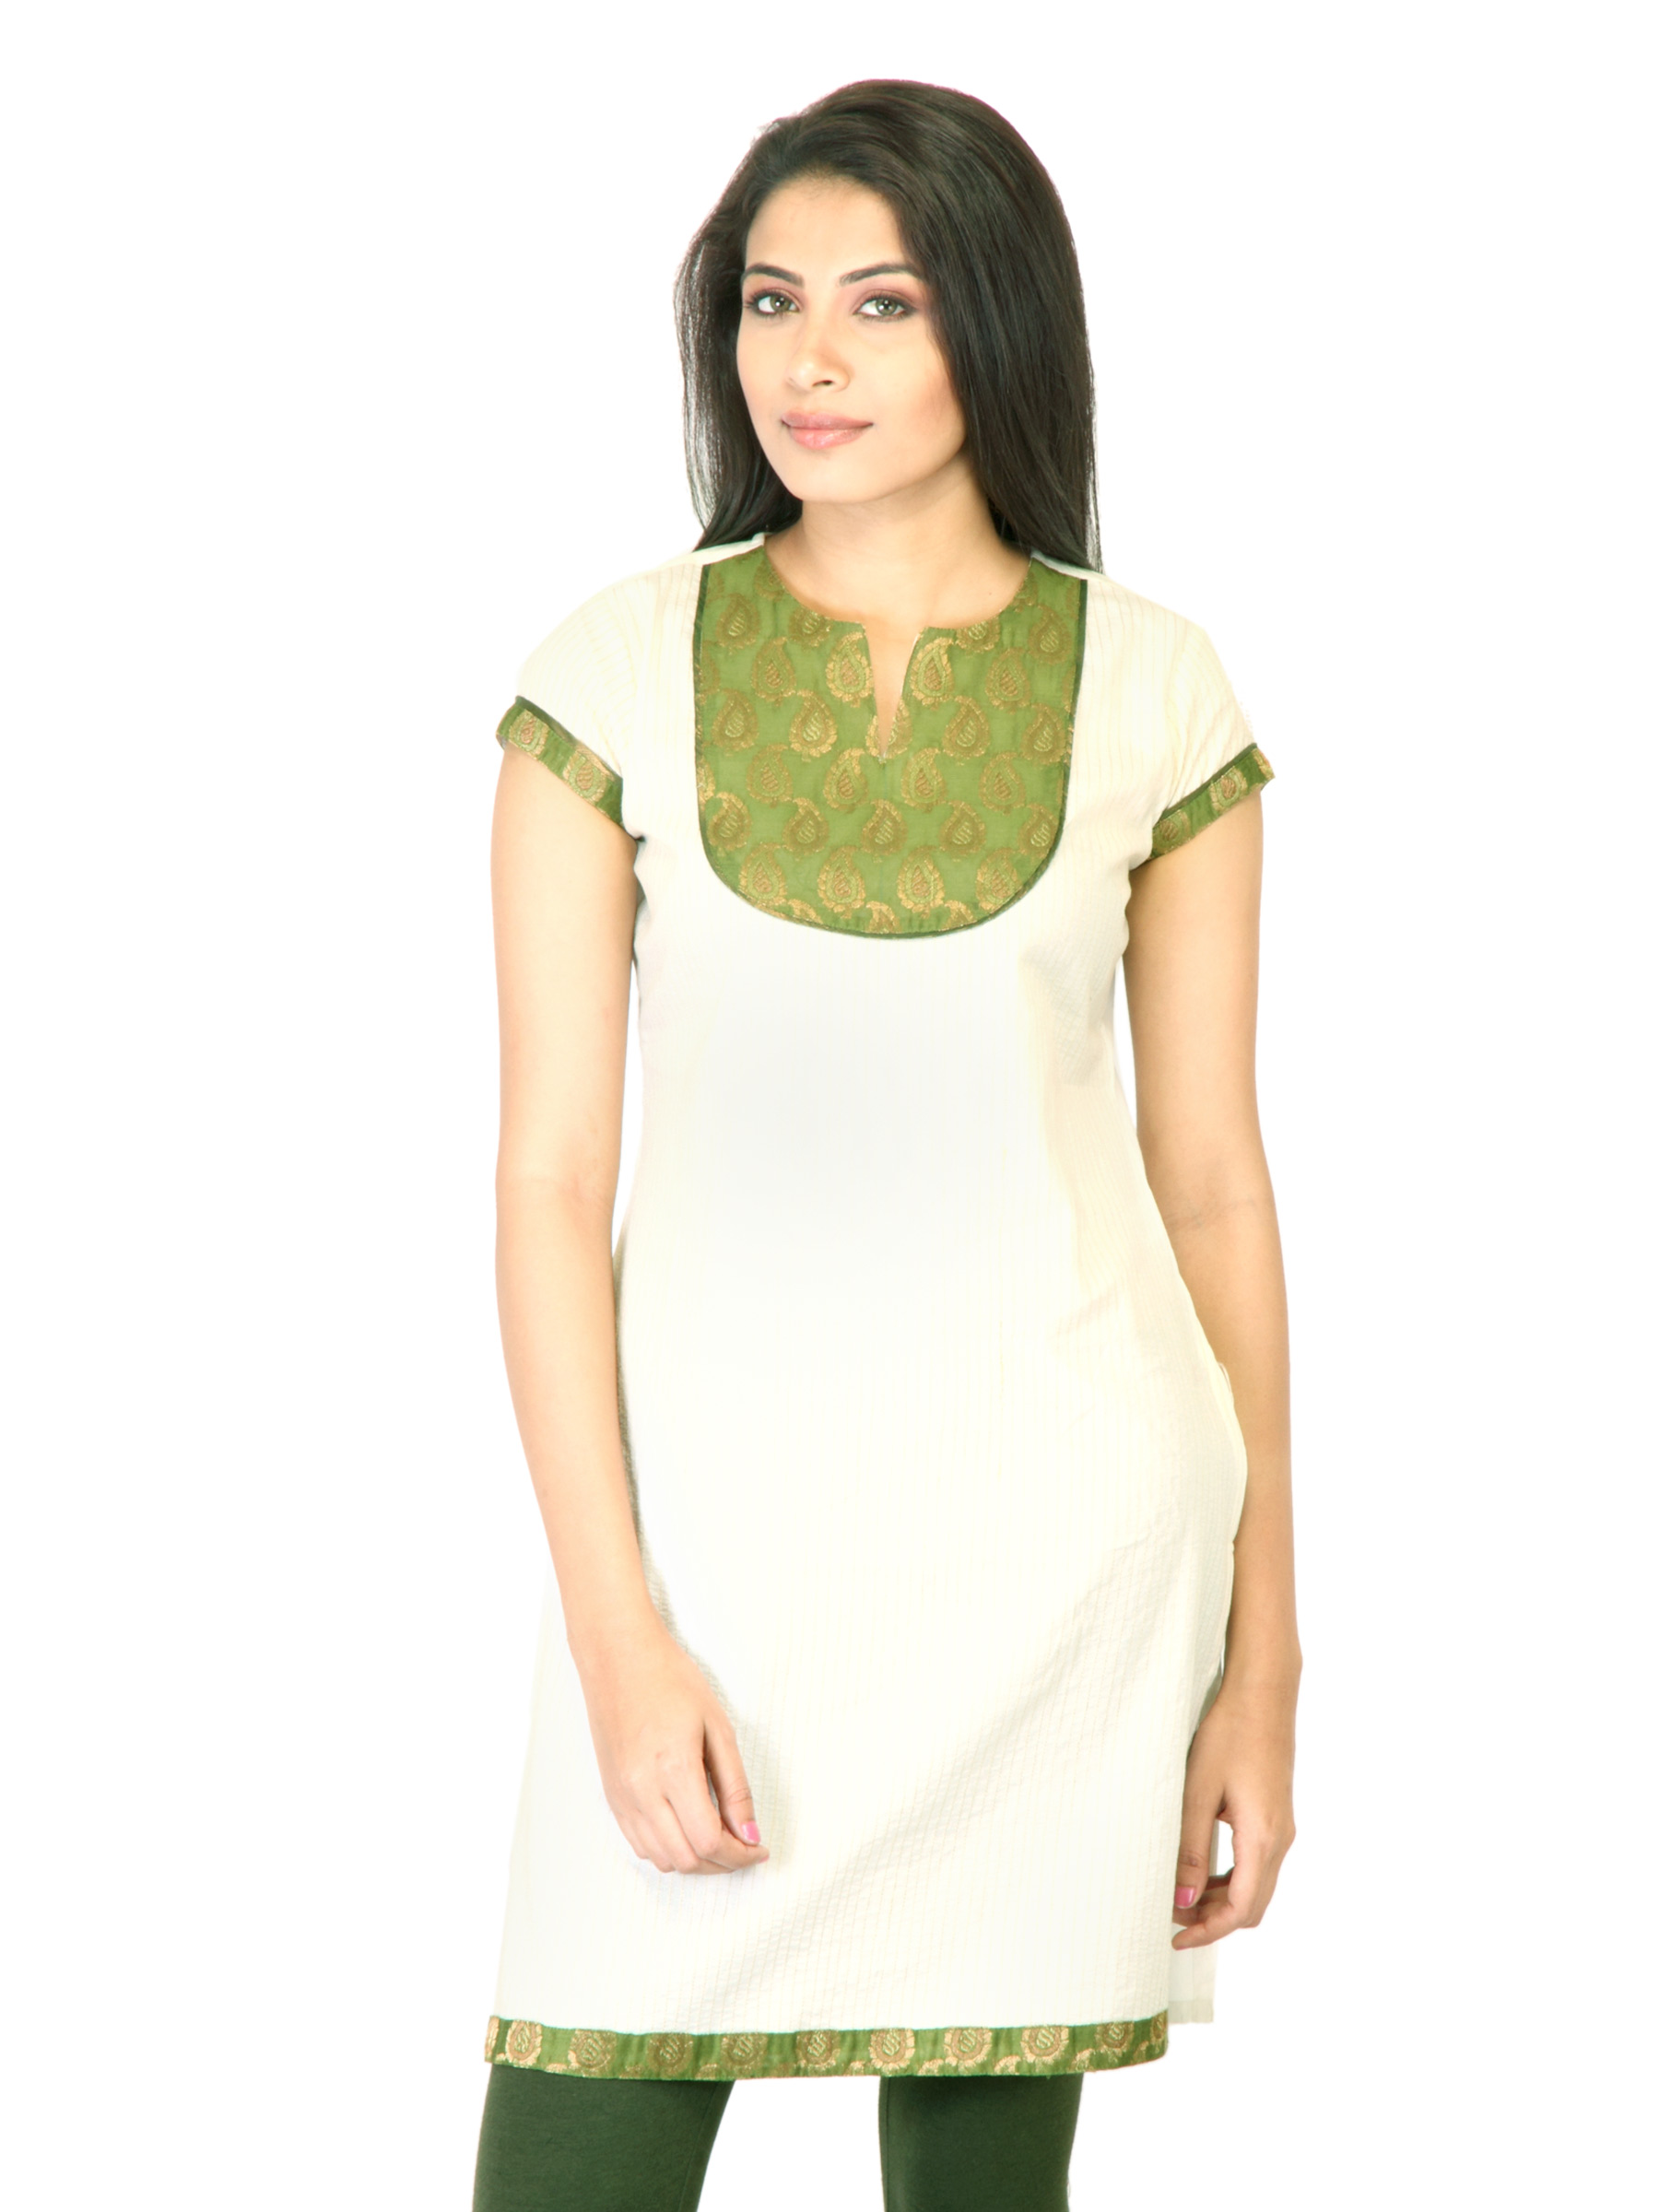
Mother Earth Women Off white Kurta
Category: Apparel / Topwear / Kurtas
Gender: Women
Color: White
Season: Fall 2011
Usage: Ethnic